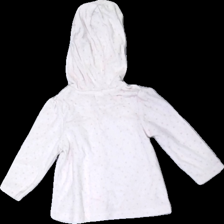
View: back
Type: Hoodie
Category: Children
Brand: Not in the list
Brand text on label: baby club
Colors: Pink
Material: 100% cotton
Pattern: Dots
Cut: Regular
Size: 80
Season: All
Stains: Minor
Price range: <50
Recommended usage: Export